Mukti Bahini

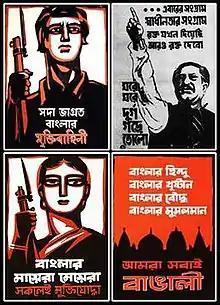
Mukti Bahini propaganda posters, one referencing Sheikh Mujibur Rahman's 7 March speech and calling all Bengali Muslims, Christians, Buddhists and Hindus to unite as one nation.

The launch of Operation Chengiz Khan by West Pakistan on North India finally drew India into the Bangladesh conflict and a joint command structure was established between the Bangladeshi and Indian forces. Three corps of the Indian Armed Forces were supported by three brigades of the Mukti Bahini and the Bengali guerrilla army. The Mukti Bahini and its supporters guided the Indian army and provided them with information about Pakistani troop movements. The Indian and Mukti Bahini greatly outnumbered the three Pakistani army divisions of East Pakistan. The Battle of Sylhet, the Battle of Garibpur, the Battle of Boyra, the Battle of Hilli and the Battle of Kushtia were major joint engagements for the Bangladeshi and Indian forces, who swiftly captured surrounding land by selectively engaging or bypassing heavily defended strongholds. For example, the Meghna Heli Bridge airlifted Bangladeshi and Indian forces from Brahmanbaria to Narsingdi over Pakistani defences in Ashuganj. The cities of Jessore, Mymensingh, Sylhet, Kushtia, Noakhali and Moulvibazar quickly fell to the Mukti Bahini-Indian joint forces. In Dhaka, the Pakistan Army and its supporting militias began the mass murder of Bengali intellectuals and professionals in a final attempt to eliminate the Bengali intelligentsia. Historian Yasmin Saikia writes that the Pakistani Army, and pro-Pakistani militias looted, raped, and killed civilians in East Pakistan.